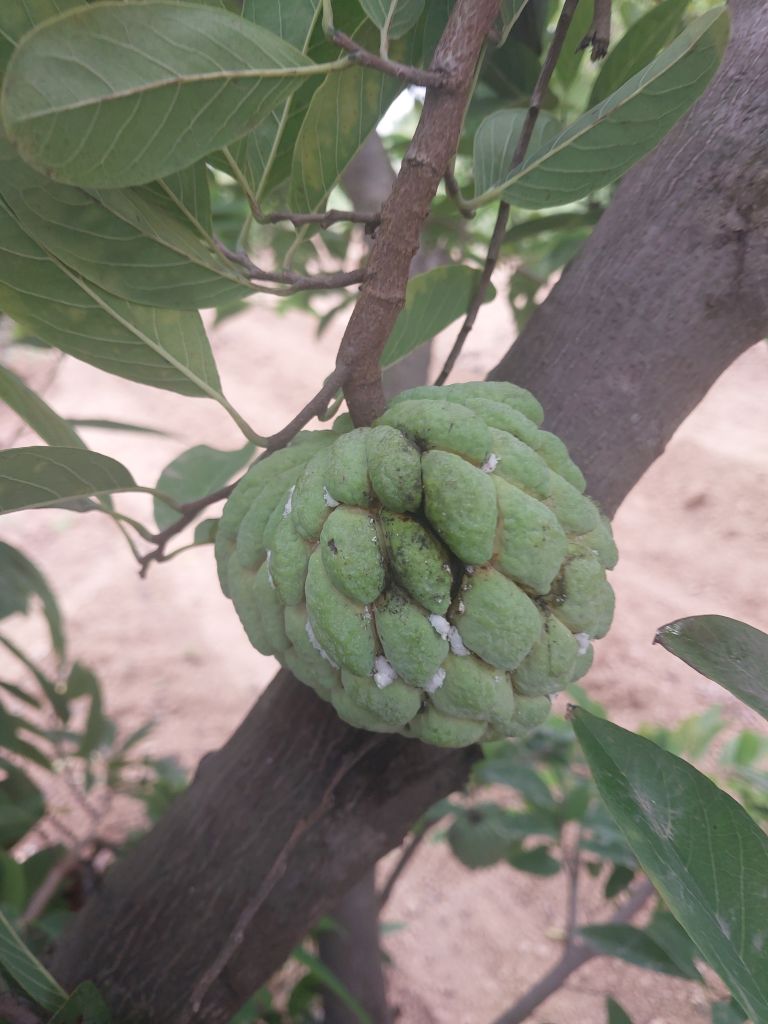
Disease label: Athracnose